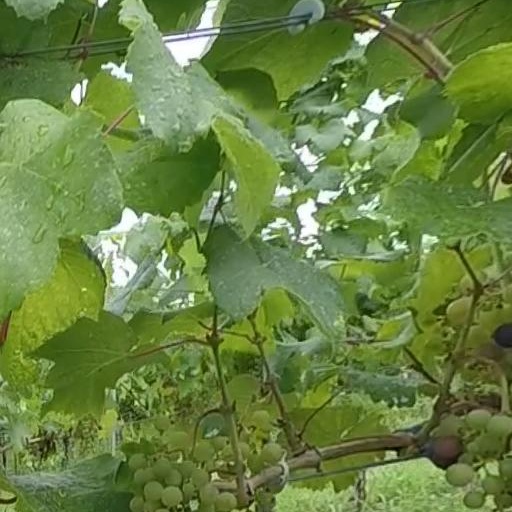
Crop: grape